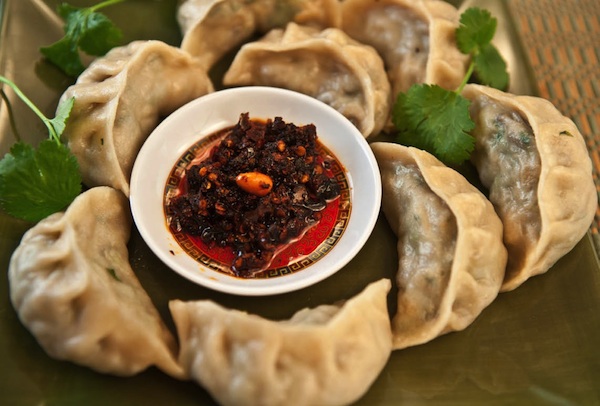
Dish: momos